Downlands Cancara

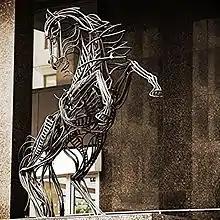
Park Row Leeds, West Yorkshire.

Downlands Cancara (1 May 1975 – June 2006) was an English graded Trakehner stallion famous for representing Lloyds Bank as the Black Horse in a long-running series of television adverts.